Andrey Arshavin

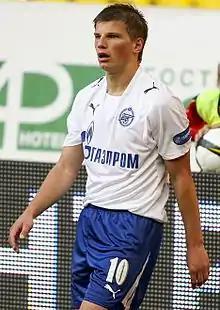
Arshavin playing for Zenit in 2008

In the 2007 Russian Premier League season, "Shava" ("Шава" in Russian), as he was nicknamed by Zenit fans, guided his Zenit side to the title in starting all 30 matches, scoring 11 goals and providing 11 assists which was the most in the Russian Premier League that year en route. It was the club's first league title since winning the now-defunct Soviet Top League in 1984. Arshavin was also a key player during Zenit's 2007–08 UEFA Cup triumph and was named Man of the Match in the final, again topping the list for assists in that season's UEFA competition. In October 2008, Arshavin was nominated for the prestigious Ballon d'Or award, along with 29 others in a list that included compatriot Yuri Zhirkov.